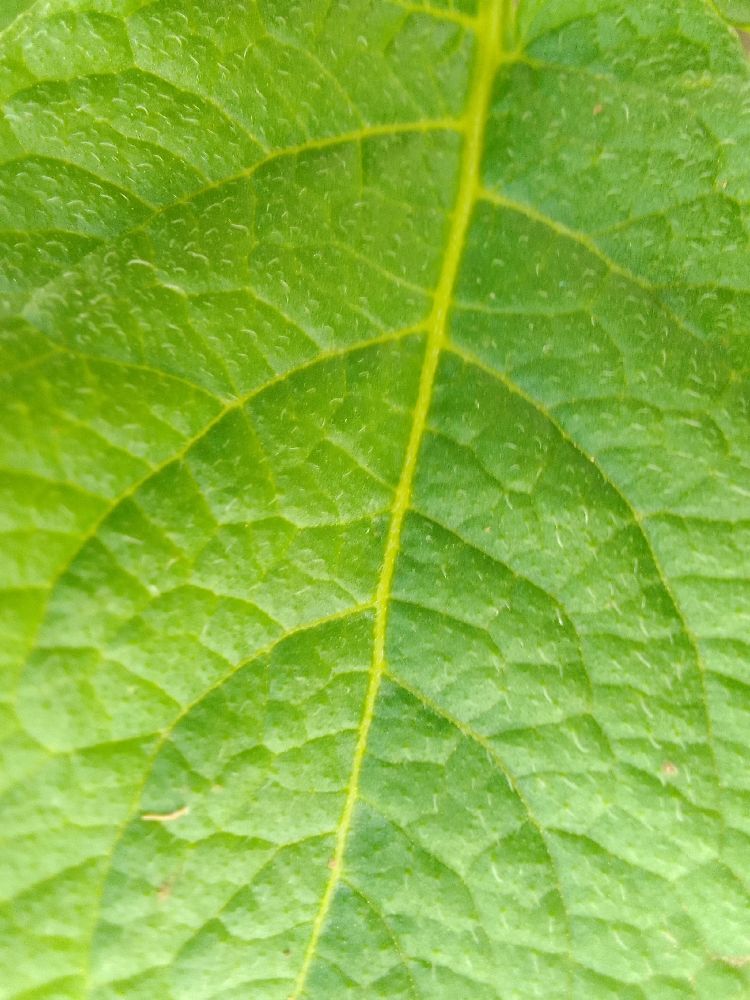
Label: Healthy